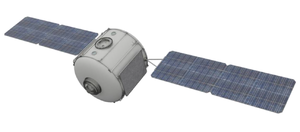
La réalisation d'une mission spatiale habitée vers Mars constitue un des objectifs à long terme fixés à l'astronautique depuis ses débuts. Initialement thème de science-fiction, il est devenu pour certains, à la suite du débarquement de l'homme sur la Lune en 1969, la prochaine étape de la conquête spatiale. Mais la réussite de ce projet demande des moyens financiers encore bien supérieurs à ceux du programme Apollo, lui-même lancé grâce à un concours de circonstances particulièrement favorable. Un vol habité vers Mars est également un défi technique et humain sans commune mesure avec une expédition lunaire : taille des vaisseaux, système de support de vie fonctionnant en circuit fermé sur de longues durées, fiabilité des équipements qui ne peuvent être réparés ou dont la redondance ne peut être systématiquement assurée, problèmes psychologiques d'un équipage confiné dans un espace restreint dans un contexte particulièrement stressant, problèmes physiologiques découlant de l'absence de gravité sur des périodes prolongées ainsi que l'effet des rayonnements sur l'organisme.